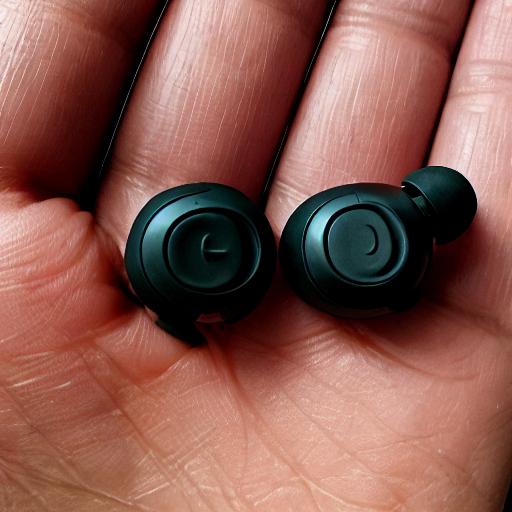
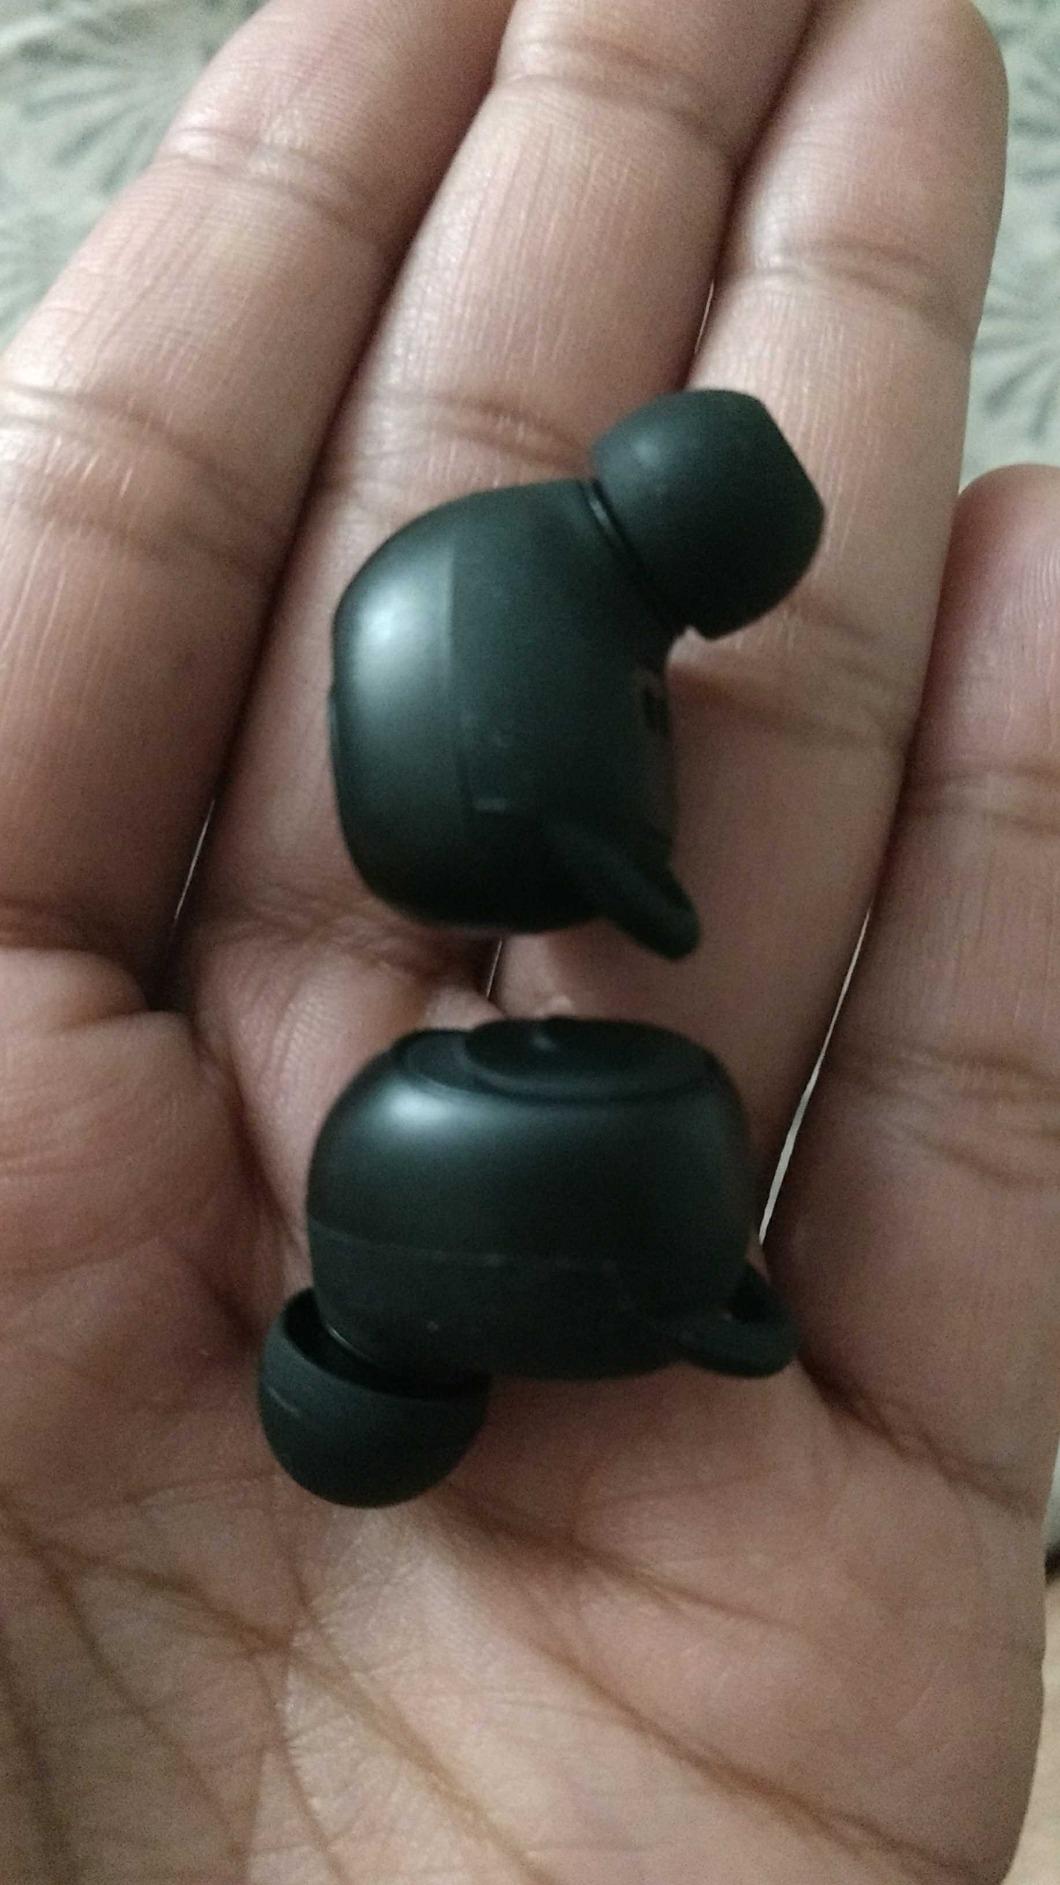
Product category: earbuds
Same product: no